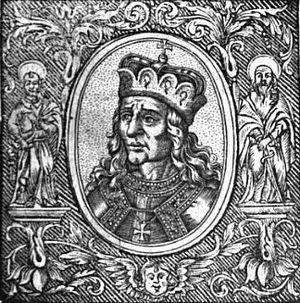
Cet article donne la liste des ducs et rois de Bohême ; le duché devient un royaume à titre viager en 1085 et en 1158 par décret du Saint-Empire. Le titre royal fut définitivement accordé à Ottokar Iᵉʳ en 1198.